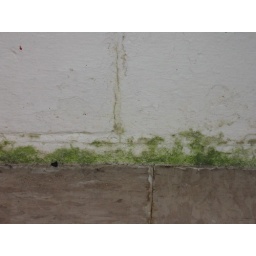
A close-up of where the floor meets the wall in the back room at the Schult cottage